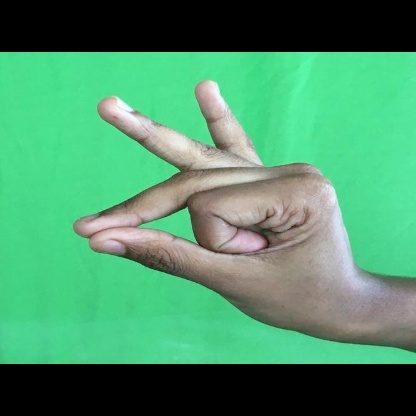
Mudra: Bramaram